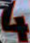
Number: 4